Samuel James Kitson

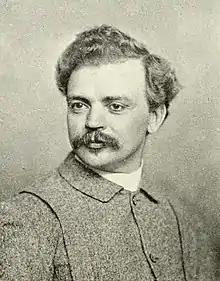
Kitson , in a publication issued for the World's Columbian Exposition

Samuel James Kitson (January 1, 1848November 9, 1906) was a British-American sculptor active in the United States from about 1876 to 1906. He maintained studios in New York City and Boston.